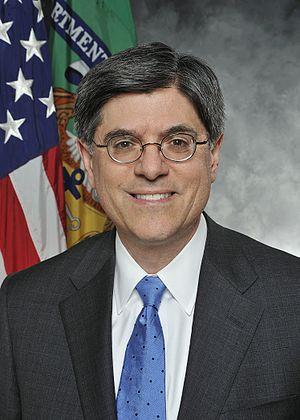
Jacob Joseph Lew dit Jack Lew, né le 29 août 1955 à New York, est un homme d'affaires et politique américain. Membre du Parti démocrate, il est directeur du Bureau de la gestion et du budget entre 1998 et 2001 puis entre 2010 et 2012, chef de cabinet de la Maison-Blanche entre 2012 et 2013 puis secrétaire du Trésor de 2013 à 2017 dans l'administration du président Barack Obama.
Le secrétaire du Trésor des États-Unis dirige le département du Trésor des États-Unis, il est membre du cabinet du président des États-Unis. C'est le ministre des Finances américain.
La présidence de Barack Obama, 44ᵉ président des États-Unis, débute le 20 janvier 2009 et s'achève le 20 janvier 2017, après l'élection présidentielle de 2016 à laquelle il ne peut participer, ayant effectué deux mandats.